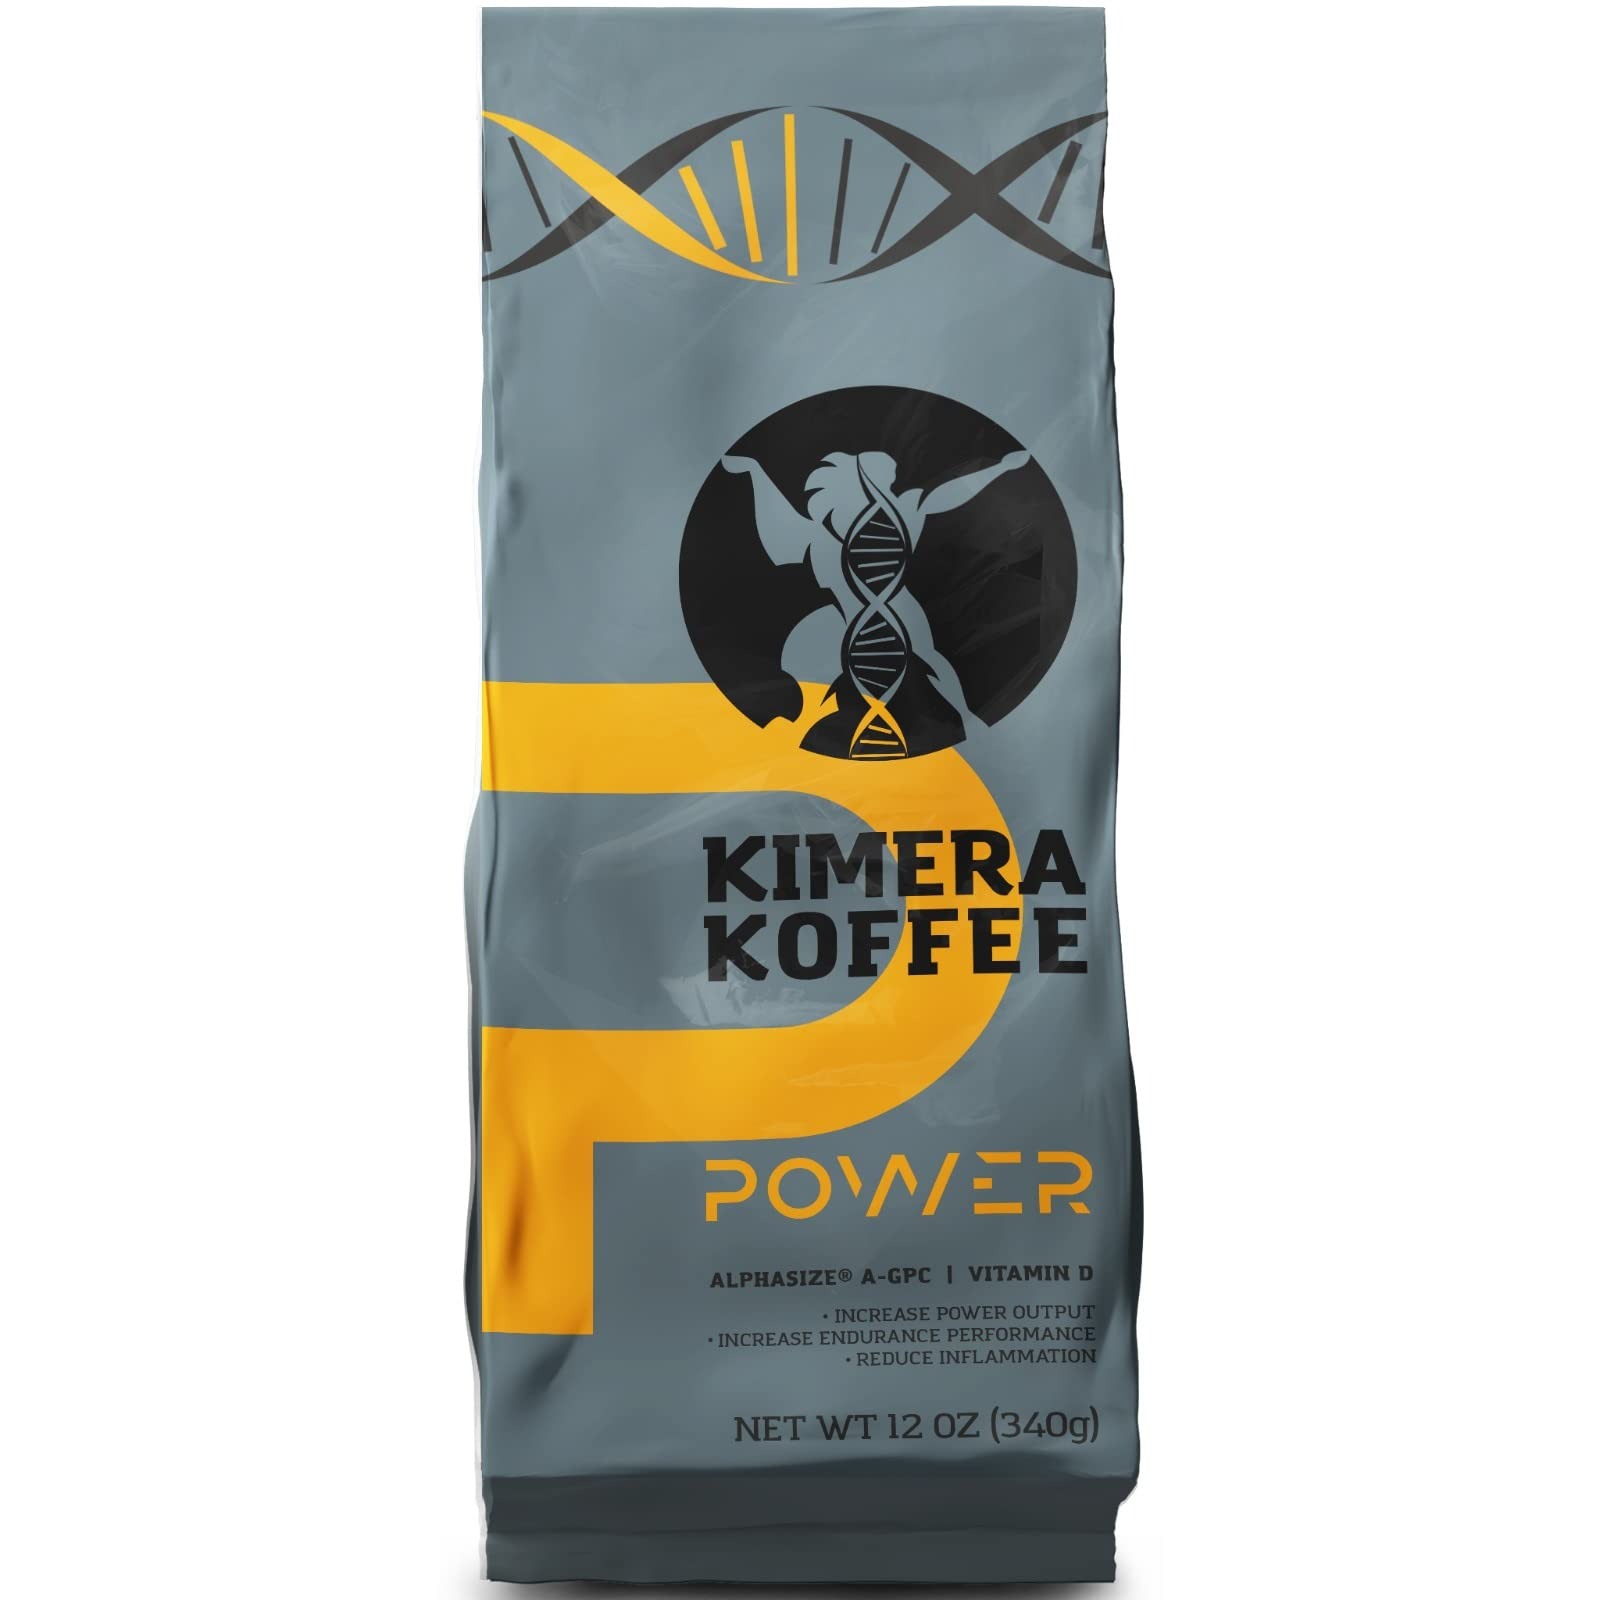
Item Name: Kimera Koffee - Organic Medium Roast Ground Coffee|Power Blend | Infused with Alpha GPC and Vitamin D | Optimize Focus & Concentration | Boost Energy Level | Enhance Athletic Performance | 12oz
Bullet Point 1: UPGRADE YOUR COFFEE - Organic coffee packed with essential brain vitamins! World's Most Productive Coffee! Get STUFF done!
Bullet Point 2: ALL NATURAL INGREDIENTS - Organic high altitude coffee beans formulated with with cognitive-enhancing brain vitamins, Alpha GPC, Vitamin D3 and AlphaSize
Bullet Point 3: HEALTHY JOINTS - Infused with glycine, our organic coffee beans can help alleviate pain or soreness, while increasing overall joint health
Bullet Point 4: FLAVOR - Medium roast with a delicate fruity blend as it cools, sweet notes of apricot, and a smooth milk chocolate finish. The sweetness and light body make this blend incredibly drinkable all day long.
Bullet Point 5: AROMA - Sweet, balanced, straightforward. Notes of cedar, chocolate, hazelnut, faint flowers
Bullet Point 6: BETTER TOGETHER - Drinking our Power blend straight black or mixing in any of our Kimera Superfuel Creamers will have you feeling energized & focused
Product Description: <p><strong>SPECIALTY GROUND ORGANIC COFFEE MEDIUM ROAST ENDURANCE BLEND</strong></p><p>Start your day right with a deliciously rich cup of coffee. Infused with amino acids, this Endurance blend features medium roast coffee ground containing L-Tyrosine, Vitamin D and Glycine. These ingredients can improve brain health, increase energy and protect your joints! </p><p>Made with premium coffee beans sourced in Guatemala and Ethiopia, our organic coffee ground also has research backed ingredients which can give you sustained energy while helping to boost brain and joint health. </p><p>Many people enjoy the benefits of this coffee while intermittent fasting. Whether drinking as bulletproof coffee or black, this coffee can help enhance your energy and improve endurance. </p><p>This high altitude artisan organic coffee is made from expertly roasted Ethiopian and Guatemalan coffee beans. The sweet, complex aroma and flavor is enjoyable to drink all day long. </p><p><br /><br /></p><p><strong>PRODUCT FEATURES</strong></p><ul><li>Ground coffee </li><li>12 Ounce Bag </li><li>Organic </li><li>Medium Roast</li><li>Ethiopian and Guatemalan sourced beans </li></ul><p><strong>INFUSED WITH:</strong></p><ul><li>L-Tyrosine</li><li>Vitamin B12</li><li>Glycine</li></ul><p><br /><br /></p><p><strong>OUR PROMISE</strong></p><p>Kimera Koffee is committed to the quality of our products and offering the best customer service possible. If you have any issues with your order or product please contact us right away so that we can make sure you walk away a happy customer.</p>
Value: 12.0
Unit: Ounce

Price: 23.95